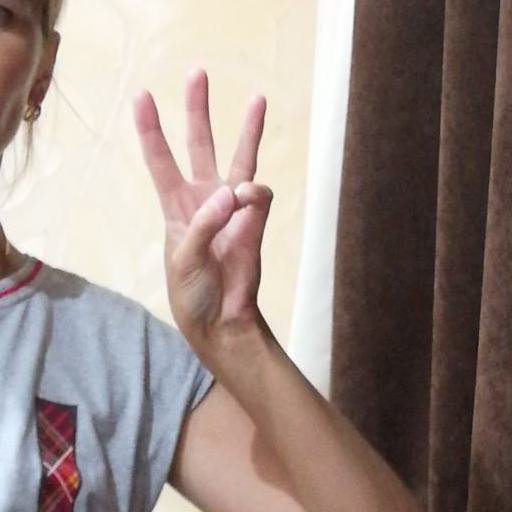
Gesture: three